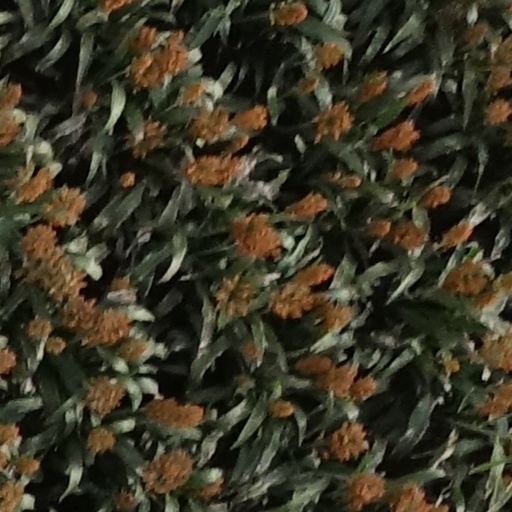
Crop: sorghum